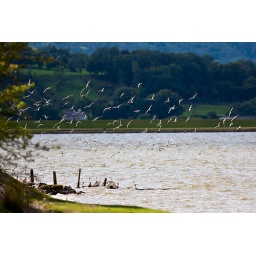
Not sure what the birds are, but they were flying about like mad things around Arnside.